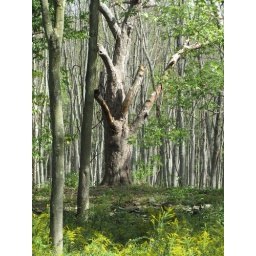
This old tree is hanging out near the stone wall on the Port Union Trail